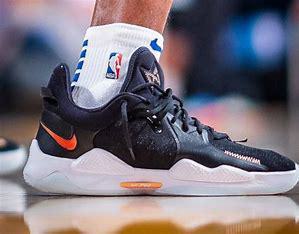
Brand: Nike
Model: Pg 5